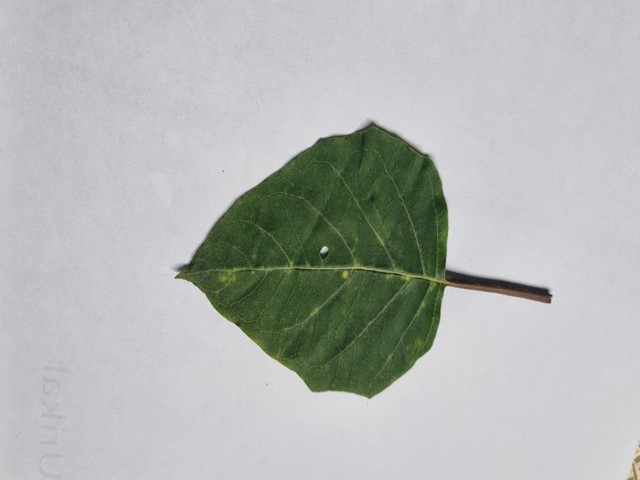
Plant: kalodhutura